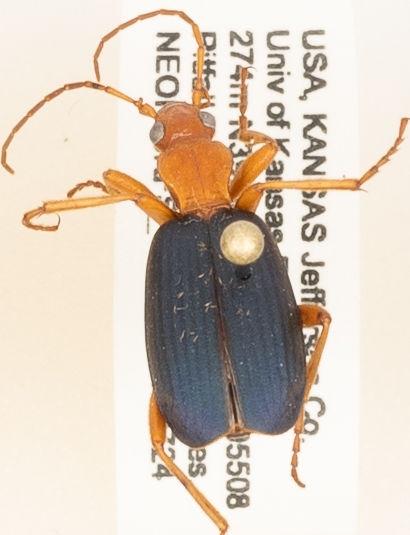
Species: Brachinus alternans
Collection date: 2019-07-24
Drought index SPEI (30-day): -1.01
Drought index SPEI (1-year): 1.45
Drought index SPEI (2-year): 0.71